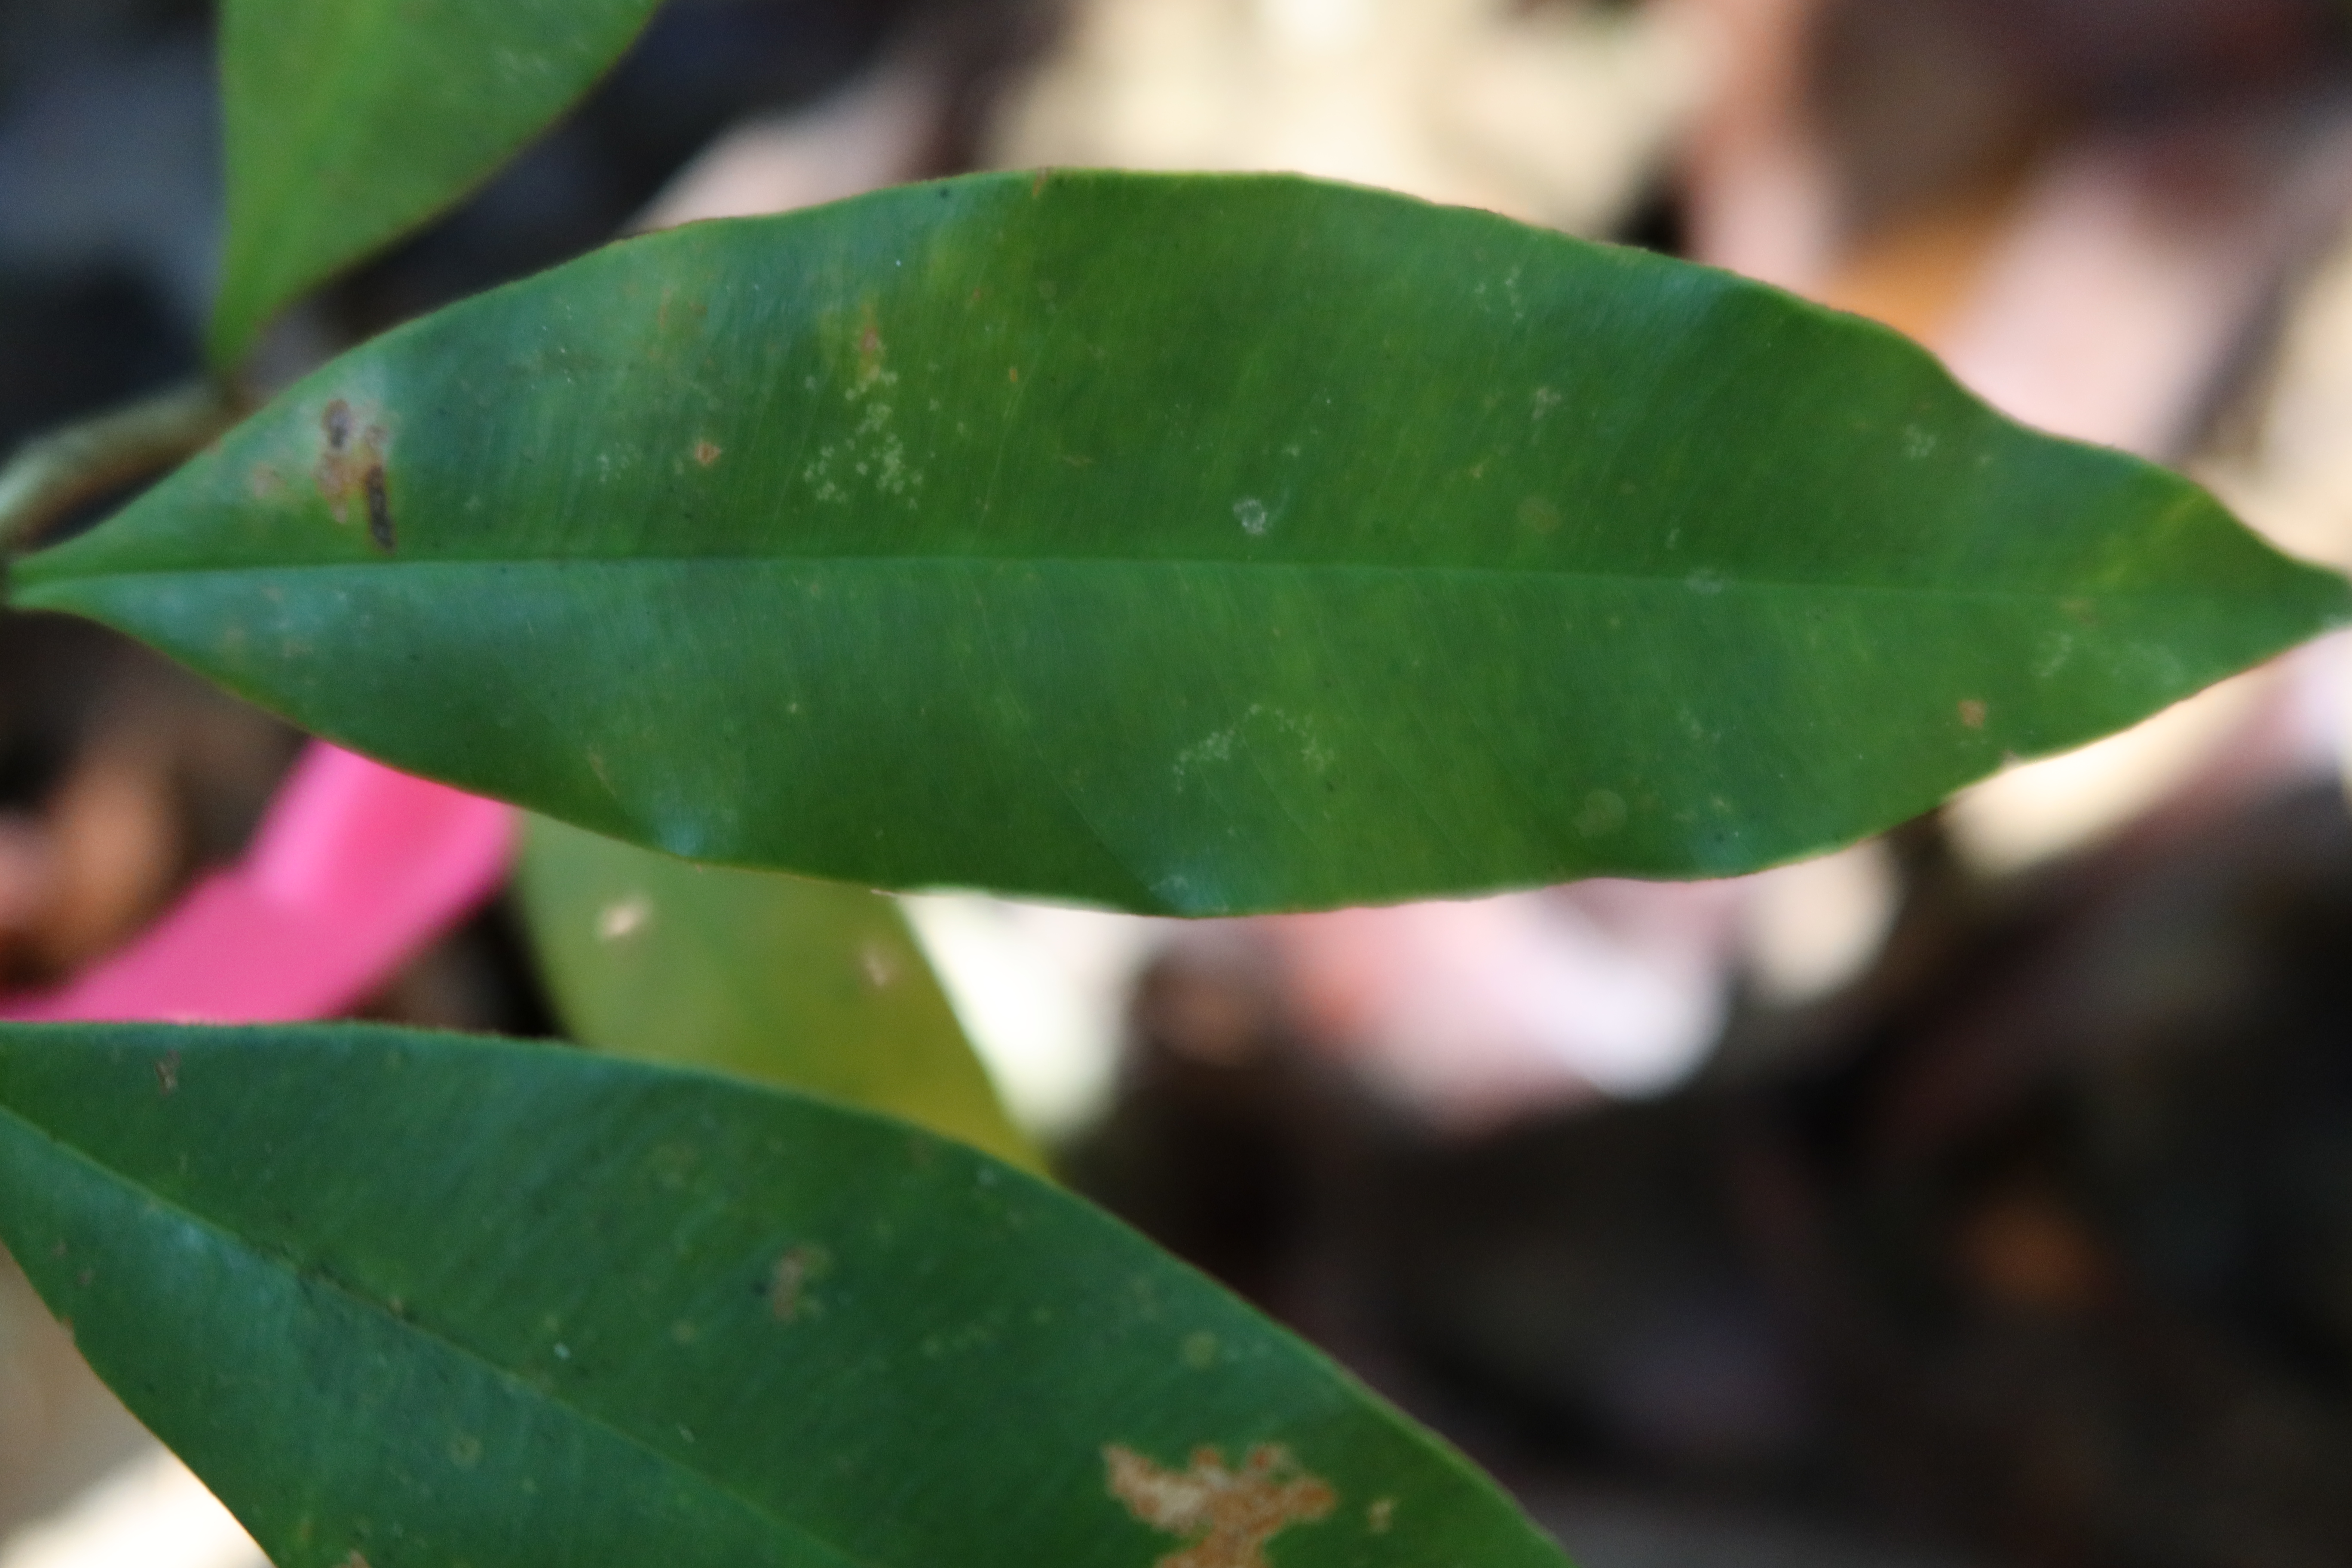
Label: Brown spots